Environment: real
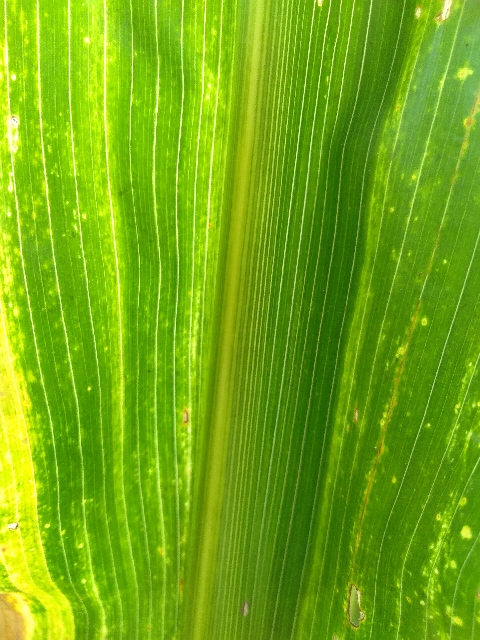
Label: lethal_necrosis